Elvis Mihailenko

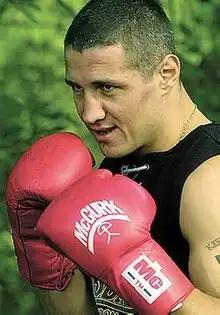
Mihailenko in 2004

Mihaiļenko never hired a big promoter, allowing him to travel around Europe to enjoy the training camps in the best gyms. He sparred with a number of great fighters, including such World champions as Joe Calzaghe, Mikkel Kessler, Zsolt Erdei, and David Haye.